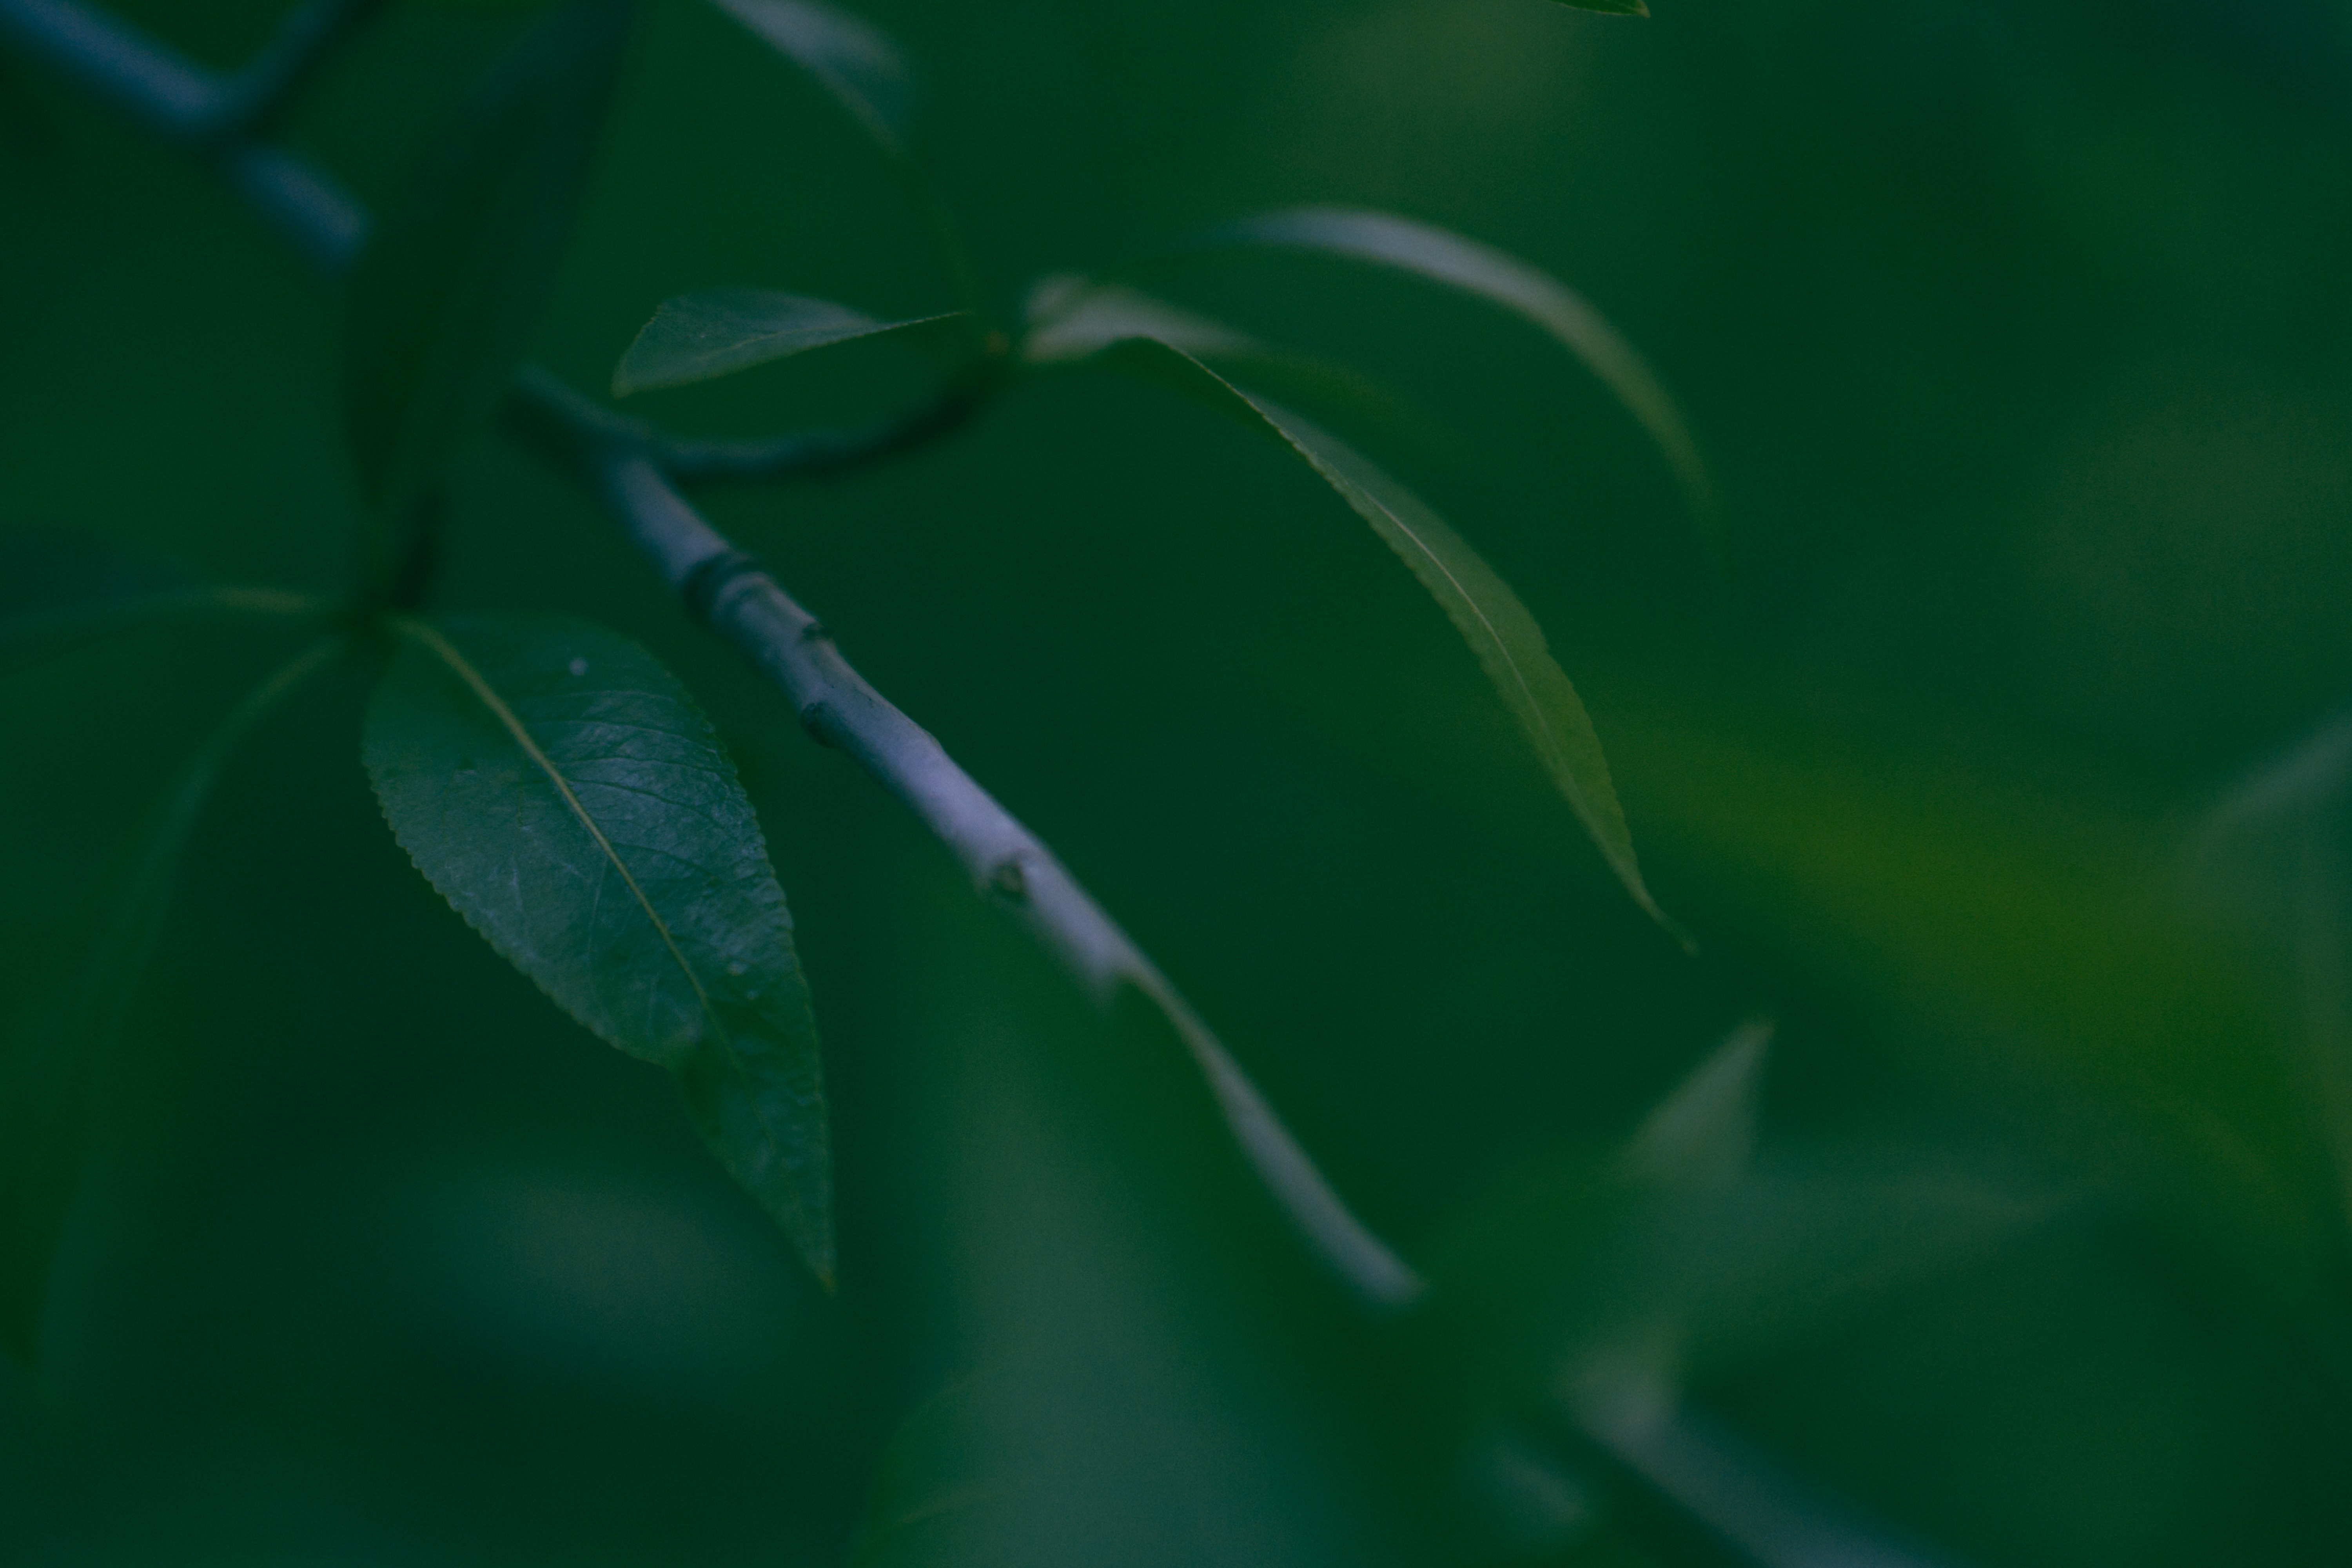
nature, grass, branch, dew, light, plant, photography, sunlight, leaf, flower, petal, green, botany, flora, close up, moisture, macro photography, plant stem, computer wallpaper